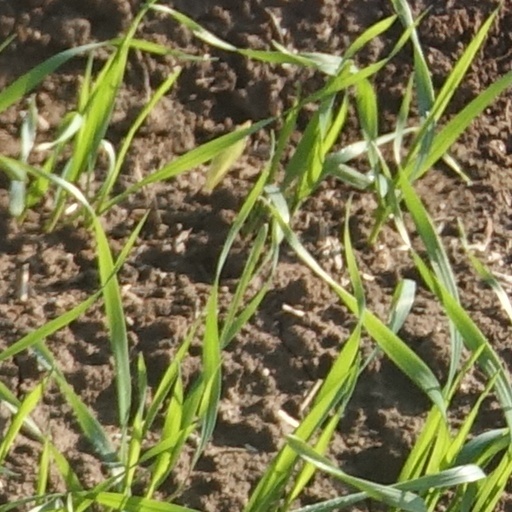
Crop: wheat